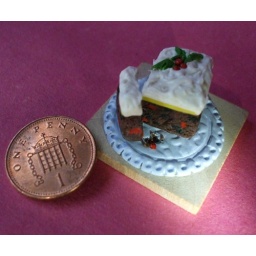
xmas iced fruit cake mini in polymer clay